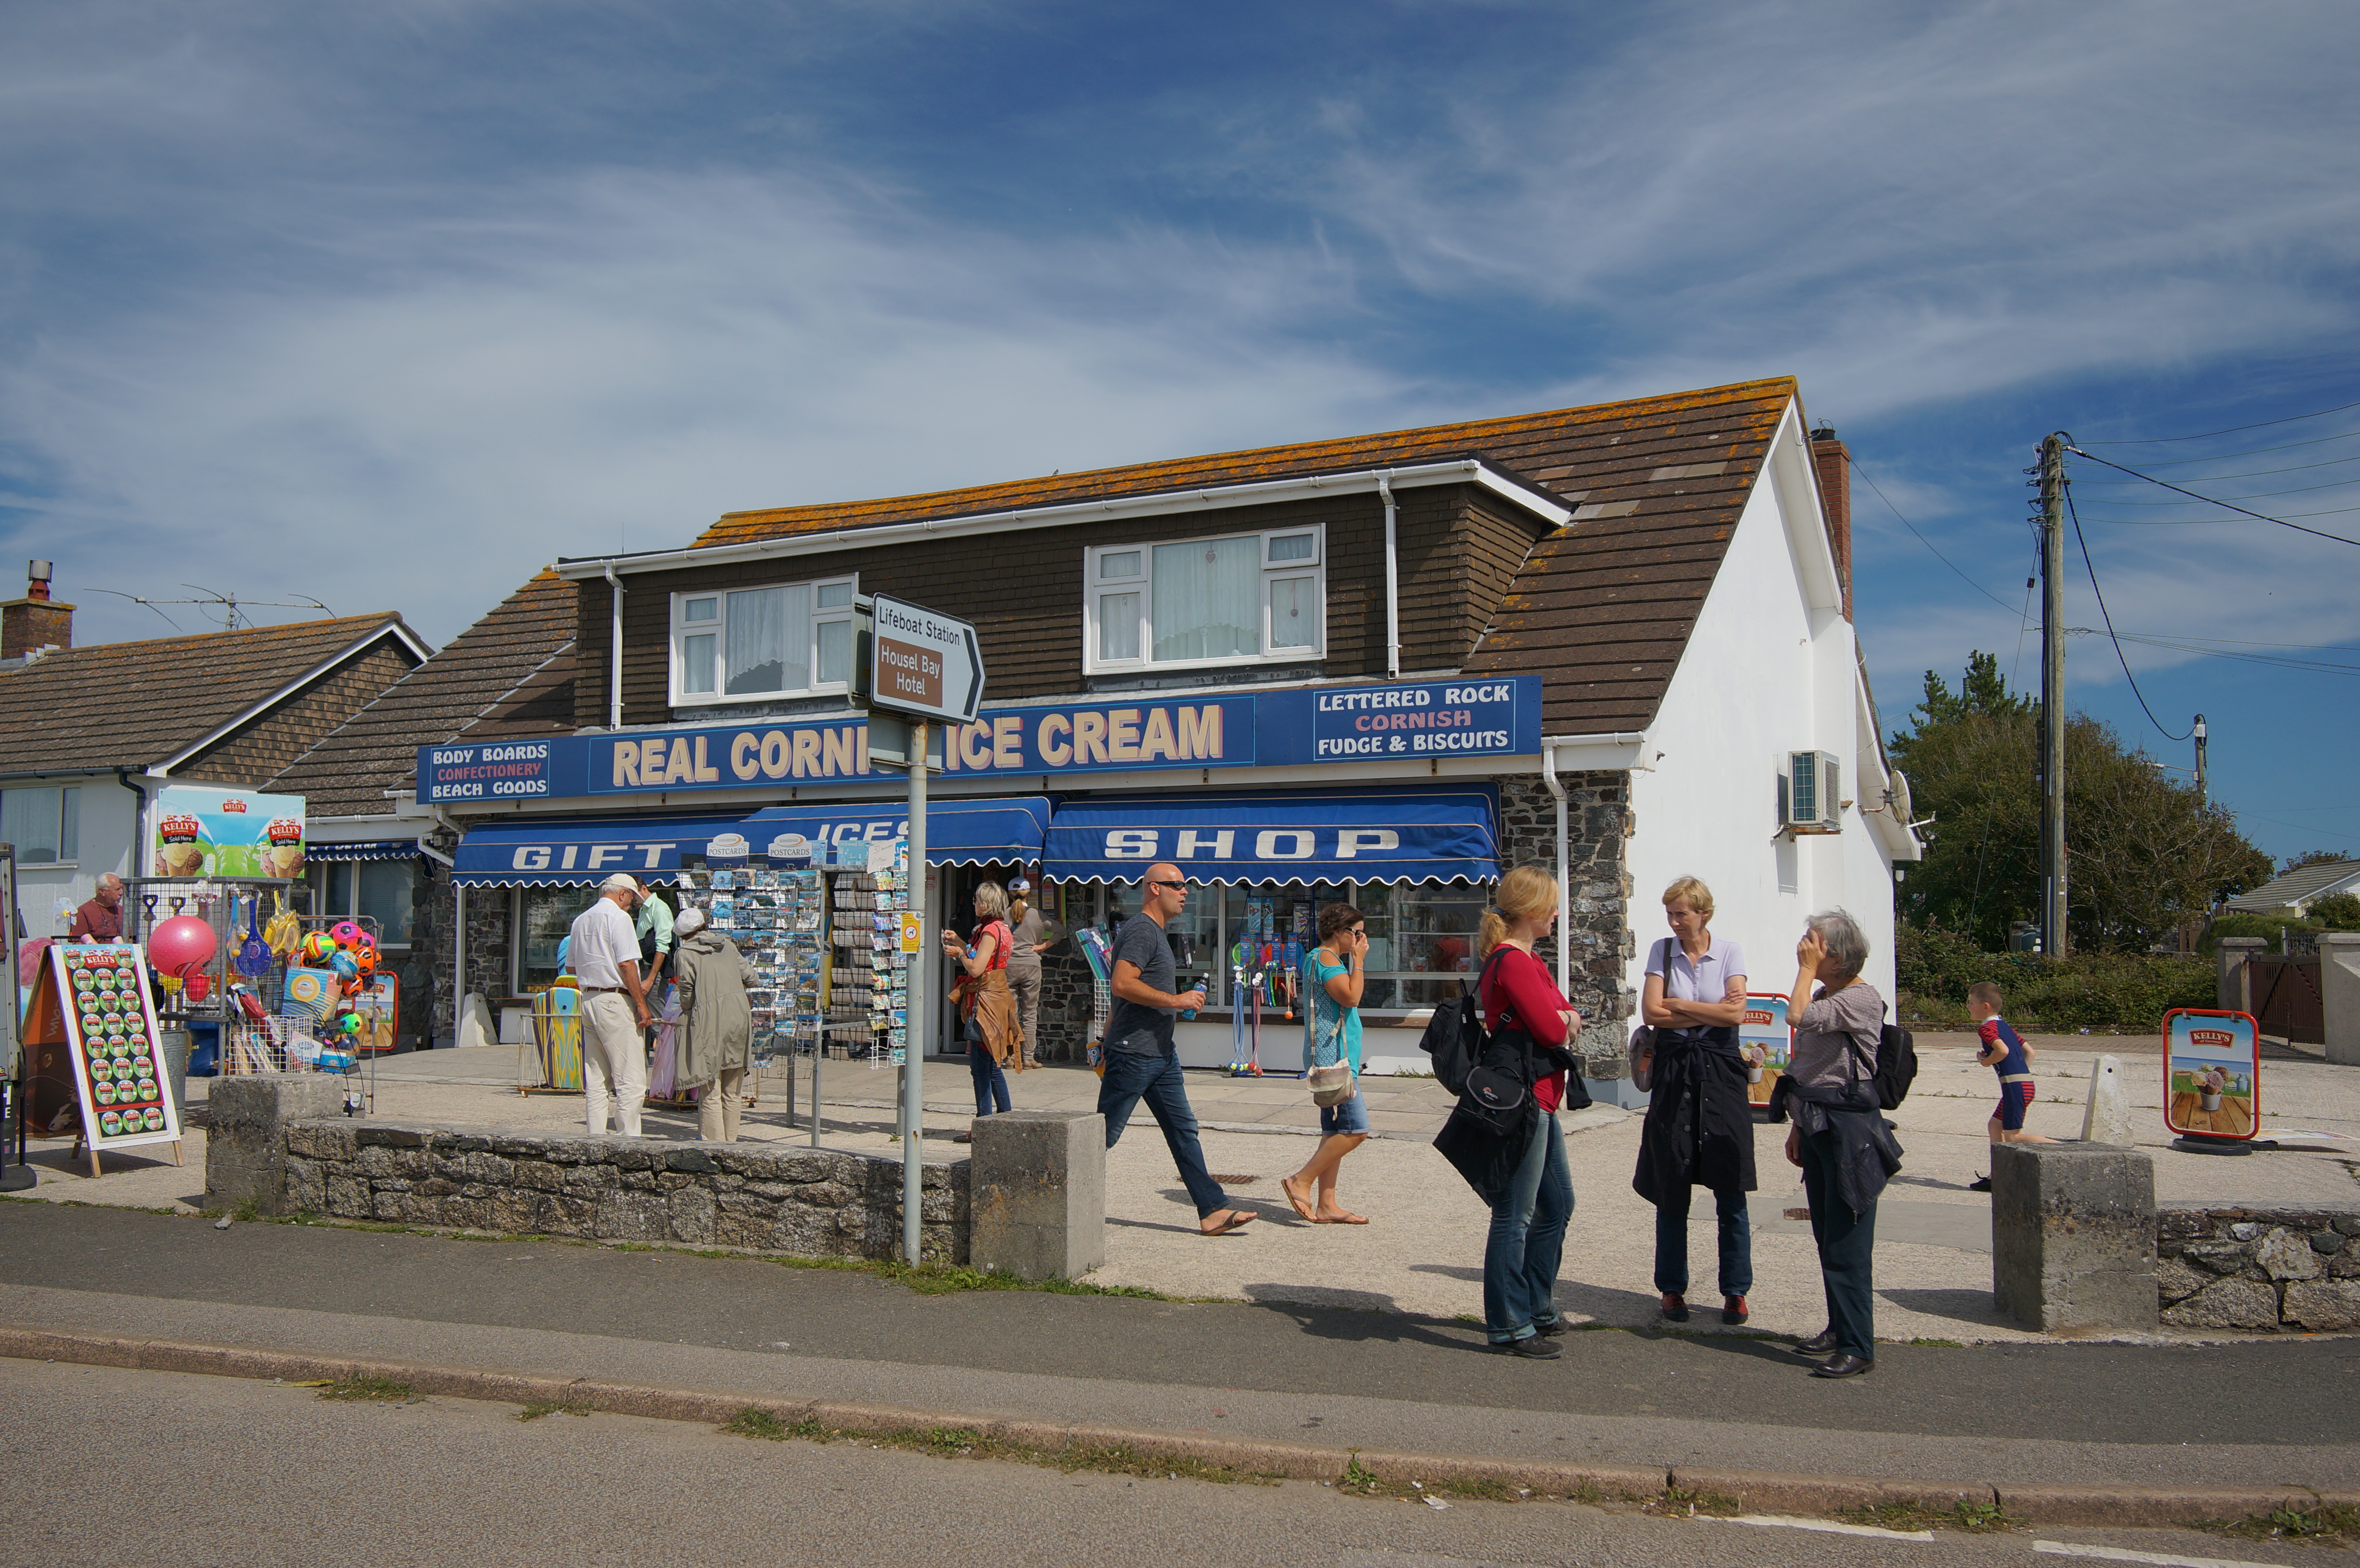
town, downtown, transport, tourism, 2016, greatbritain, samyang, sony, nex, nex6, cornwall, 21mm, lenstagged, samyang21mm114umccse, samyang21mm, steffenzahn, grosbritanien, lizardpoint, neighbourhood